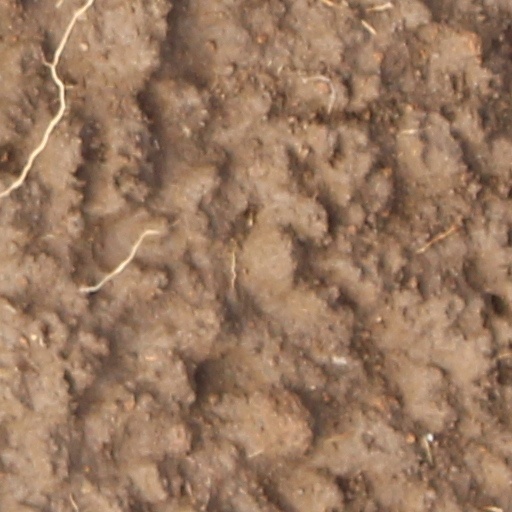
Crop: wheat